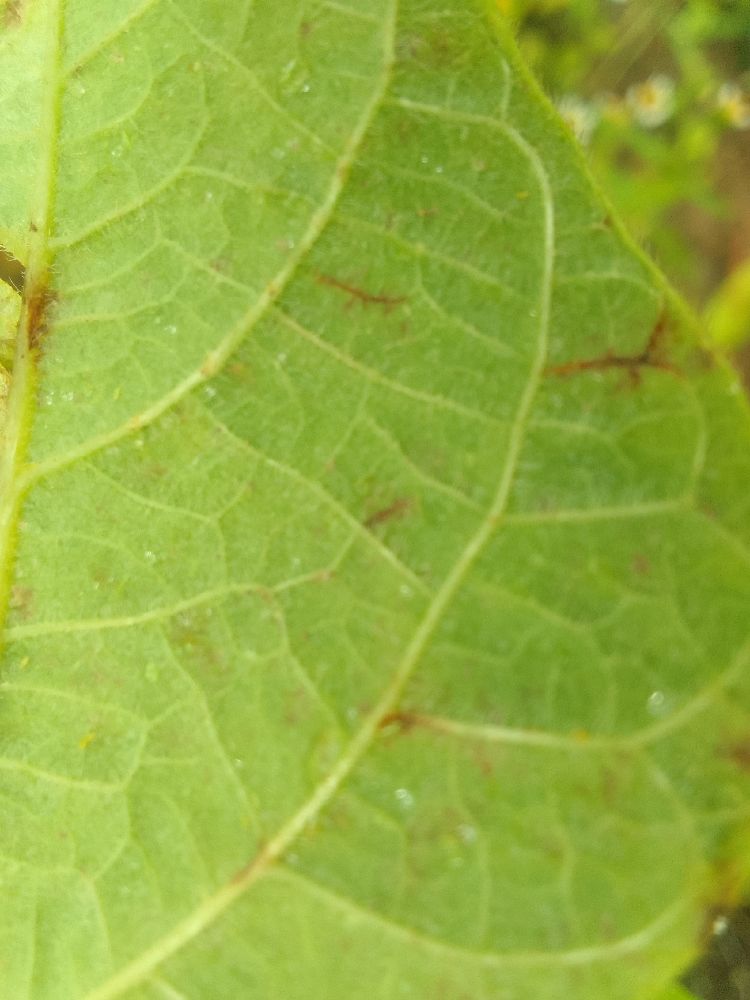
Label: anthracnose